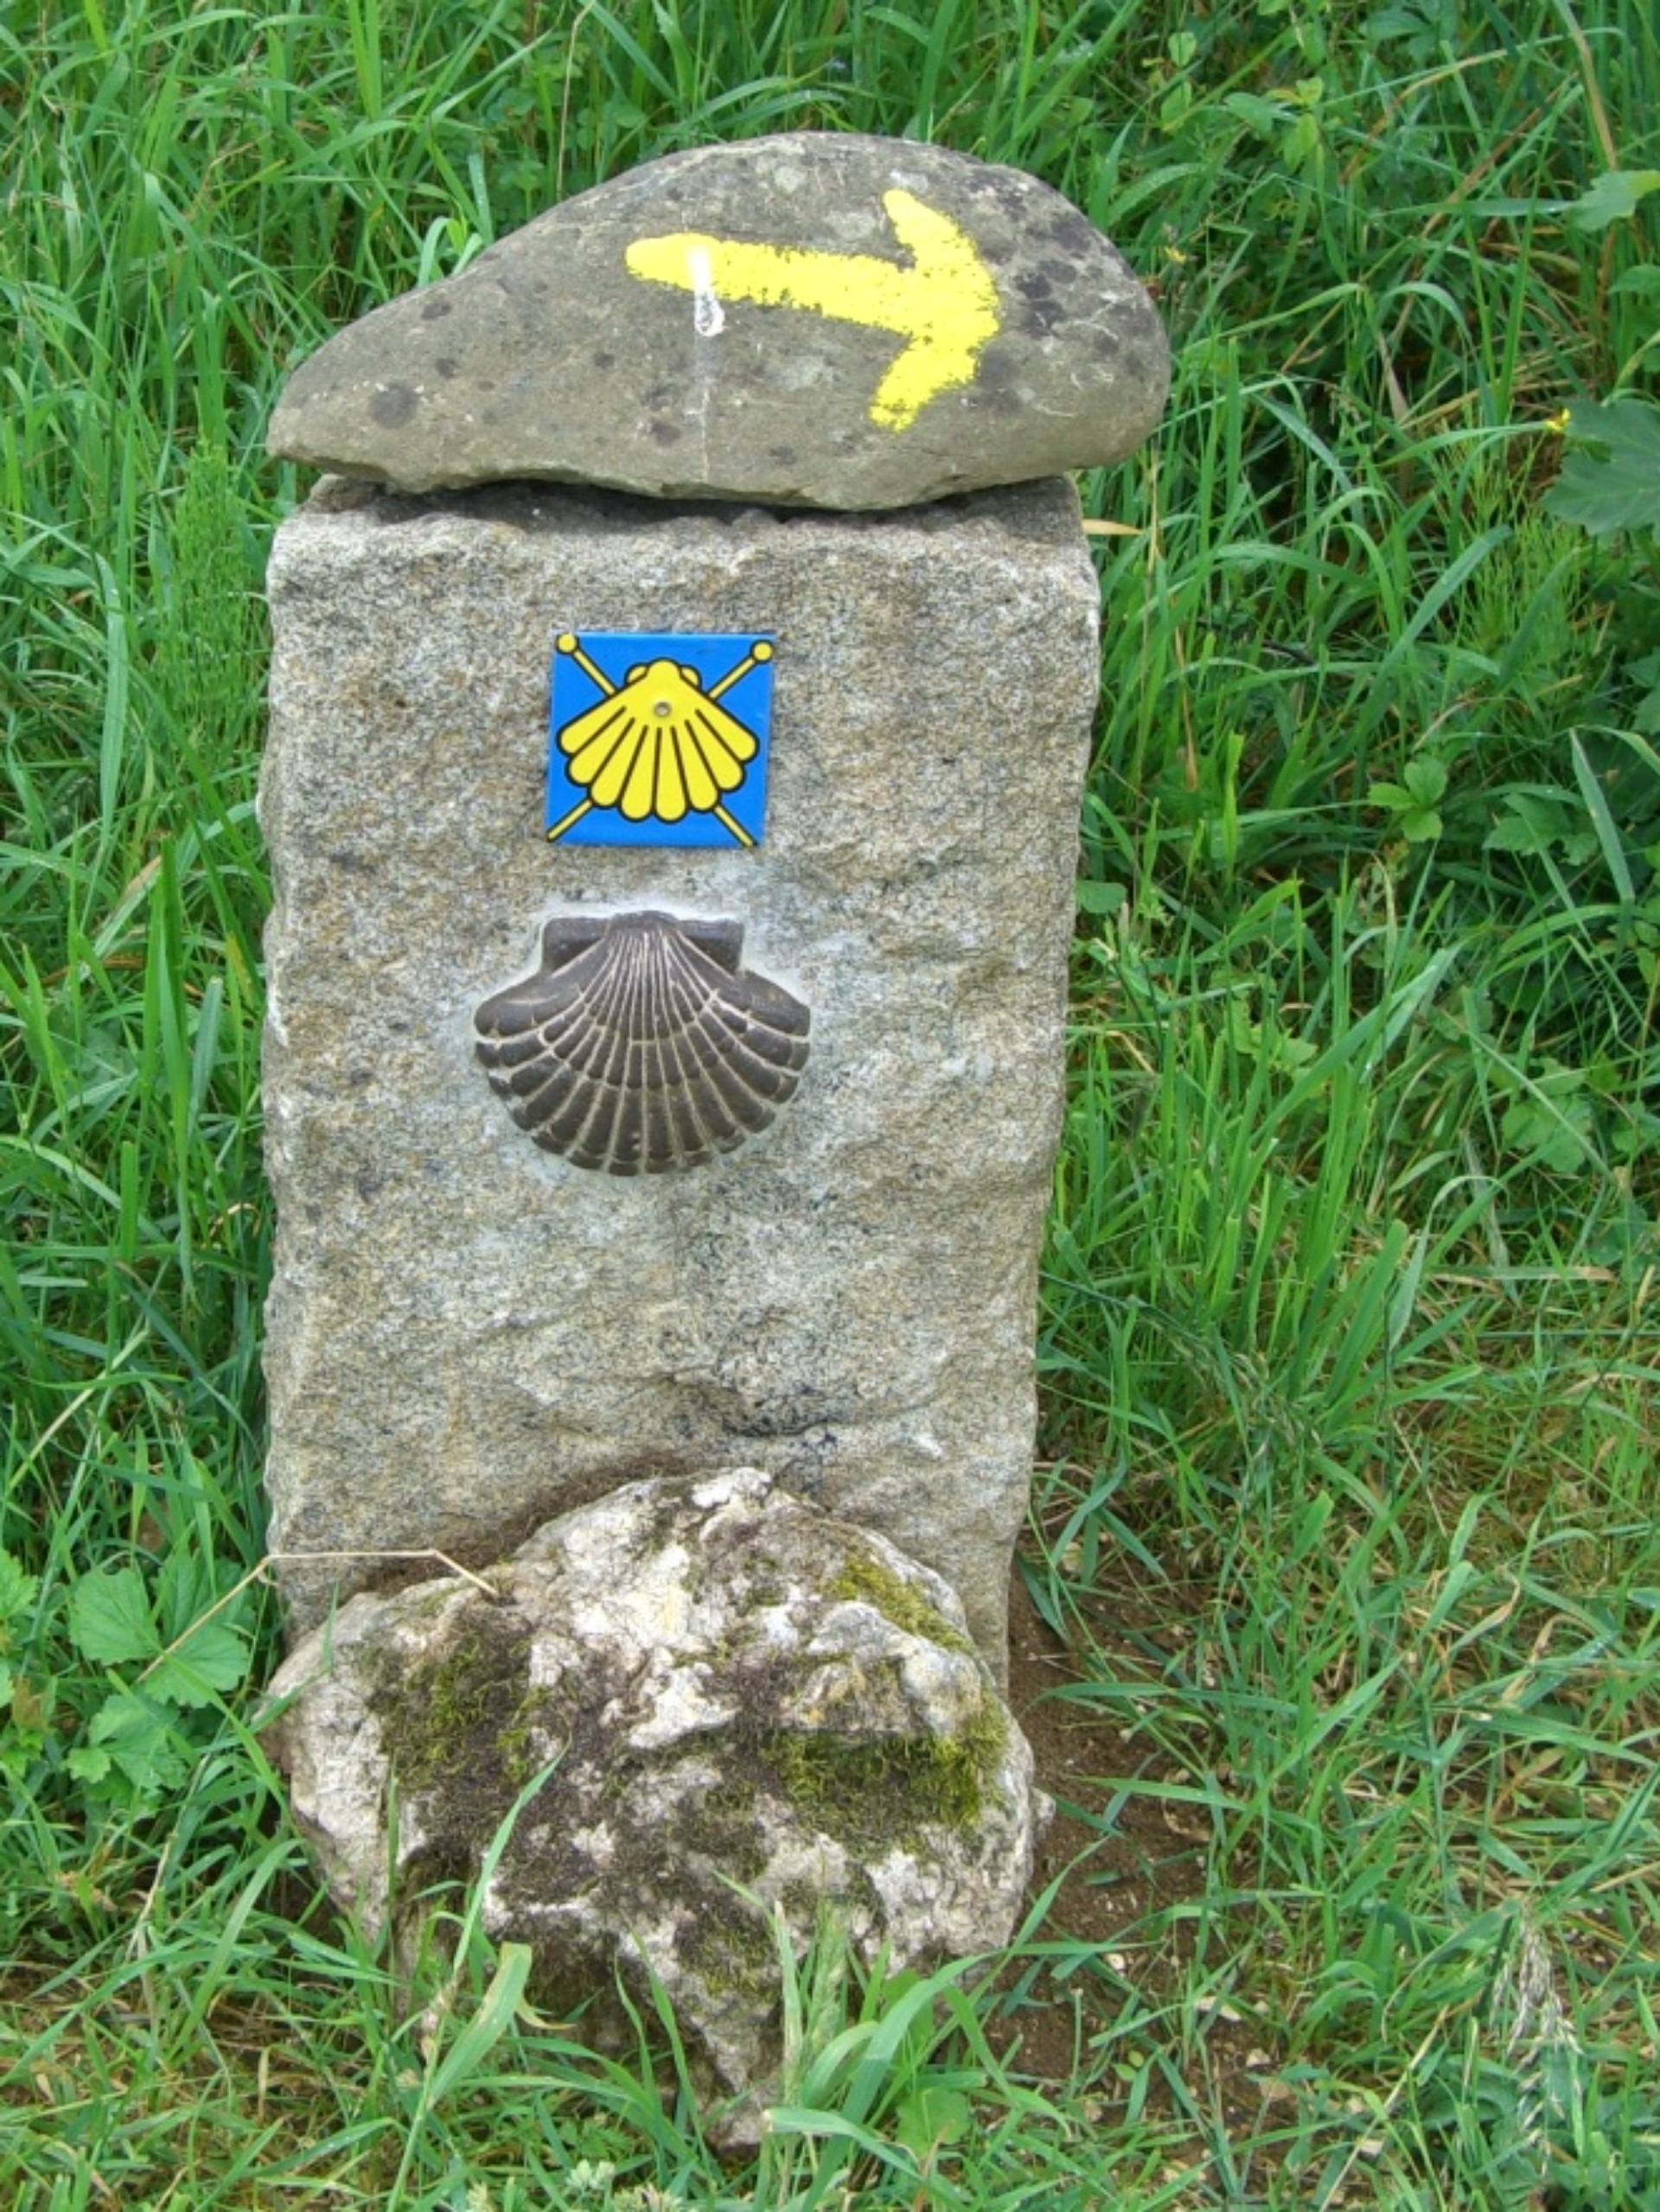
lawn, stone, grave, litter, headstone, scallop, directory, stele, signposts, jakobsweg, stone marker